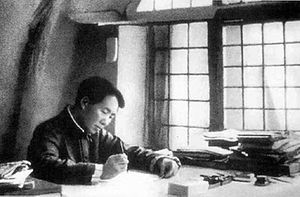
Yan'an / Historie
Mao Zedong i Yan'an i 1938
Yan'an er en by på præfekturniveau i den nord lige del af provinsen Shaanxi i det centrale Kina. Præfekturet har et areal på 37,000 km², og en befolknikng på 2.150.800 mennesker.